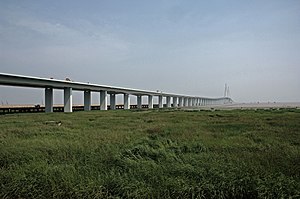
Hangzhoubugtbroen
Hangzhoubugtbroen
Hangzhoubugtbroen er en lang bro over Hangzhoubugten på Kinas østkyst. Den går fra Cixi, en by 25 km nordvest for Ningbo, nordover til Jiaxing. Dermed forkorter den køreafstanden mellem disse punkter fra 400 km til 80 km og giver en væsentlig afkortning af transportafstanden mellem bycentrene Ningbo og Shanghai. Med en længde på 36 km er dette den længste havbro i verden. Brobyggeriet består blandt andet af to skråstagsbroer med en spændvidde på henholdsvis 448 m og 318 m.